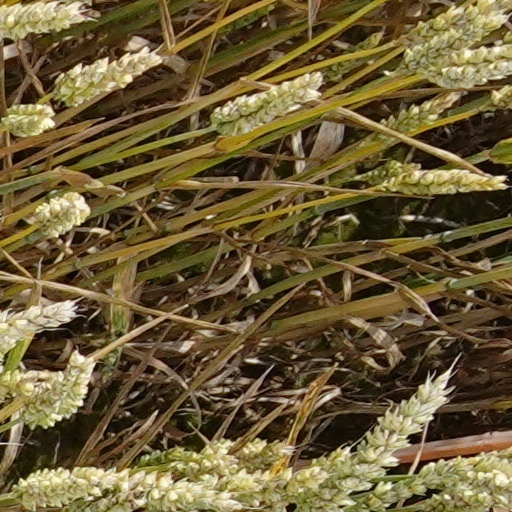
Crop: wheat